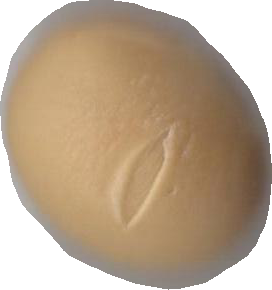
Variety: Grobogan